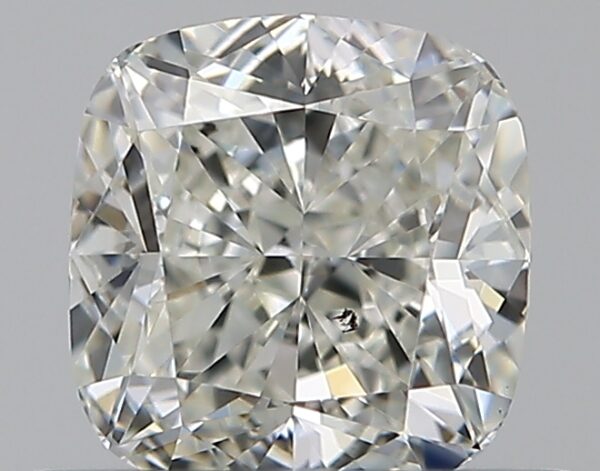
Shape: cushion
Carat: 0.51
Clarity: SI1
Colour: J
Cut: EX
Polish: EX
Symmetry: EX
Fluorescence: N
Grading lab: GIA
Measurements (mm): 4.58 x 4.39 x 2.92